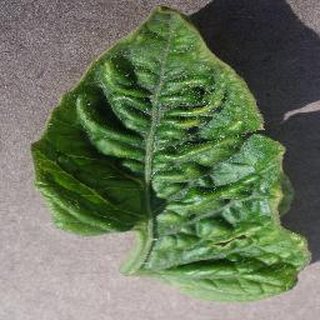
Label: tomato_yellow_leaf_curl_virus